Anna Kowalska

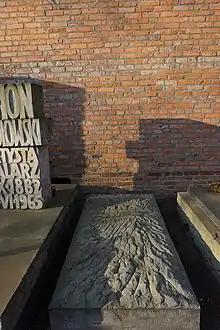
Anna Kowalska's grave at Powązki Cemetery

Anna Kowalska had left-wing (but not communist) views, while staying a Christian. She was considered a brilliant conversation partner, (Maria Dąbrowska mentioned her "impressive intellectuality") and a tolerant and open-minded person. She had many good friends among writers, who treated her as an authority (also with regards to resistance against the communist authorities). They were, among others. Jerzy Andrzejewski, Władysław Broniewski, Marian Czuchnowski, Paweł Hertz, Jarosław Iwaszkiewicz, Jan Parandowski, Antoni Słonimski, Julian Stryjkowski, Melchior Wańkowicz, Jerzy Zawieyski, Julia Hartwig. Despite that, according to her diaries, Anna always felt alone.